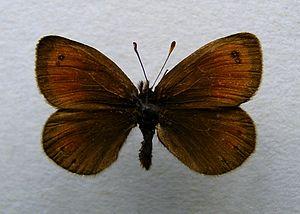
Le Moiré chamoisé est un lépidoptère appartenant à la famille des Nymphalidae, à la sous-famille des Satyrinae et au genre Erebia.